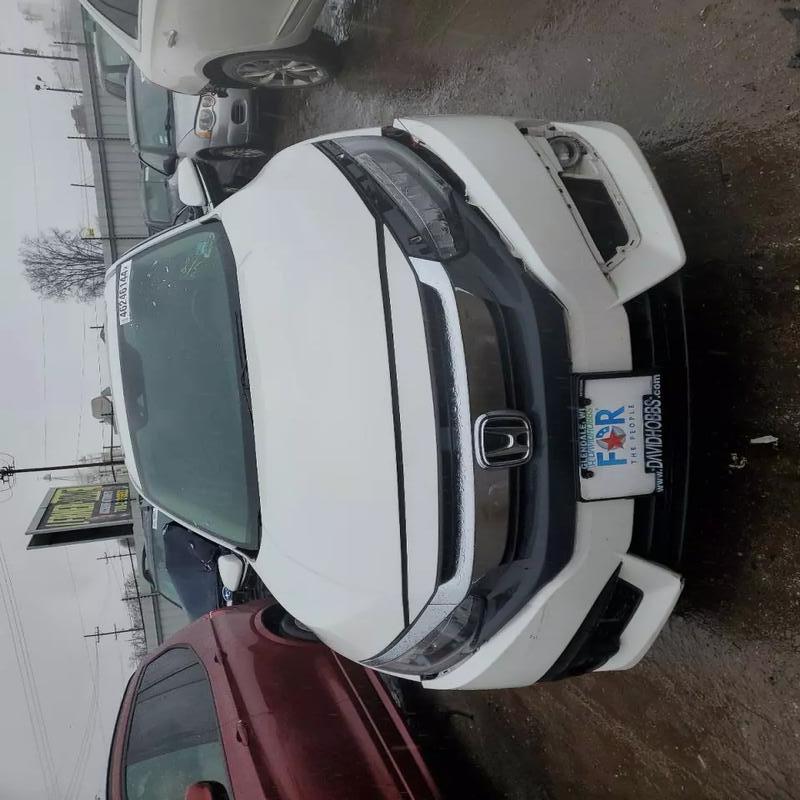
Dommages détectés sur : plaque d'immatriculation avant, pare-choc avant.
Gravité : mineur